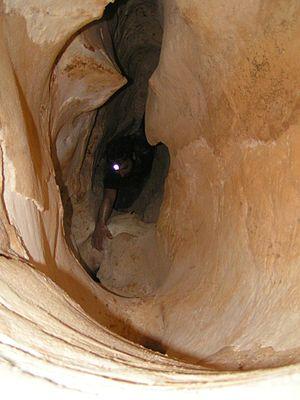
Akrav israchanani, unique représentant du genre Akrav et de la famille des Akravidae, est une espèce probablement éteinte de scorpions.